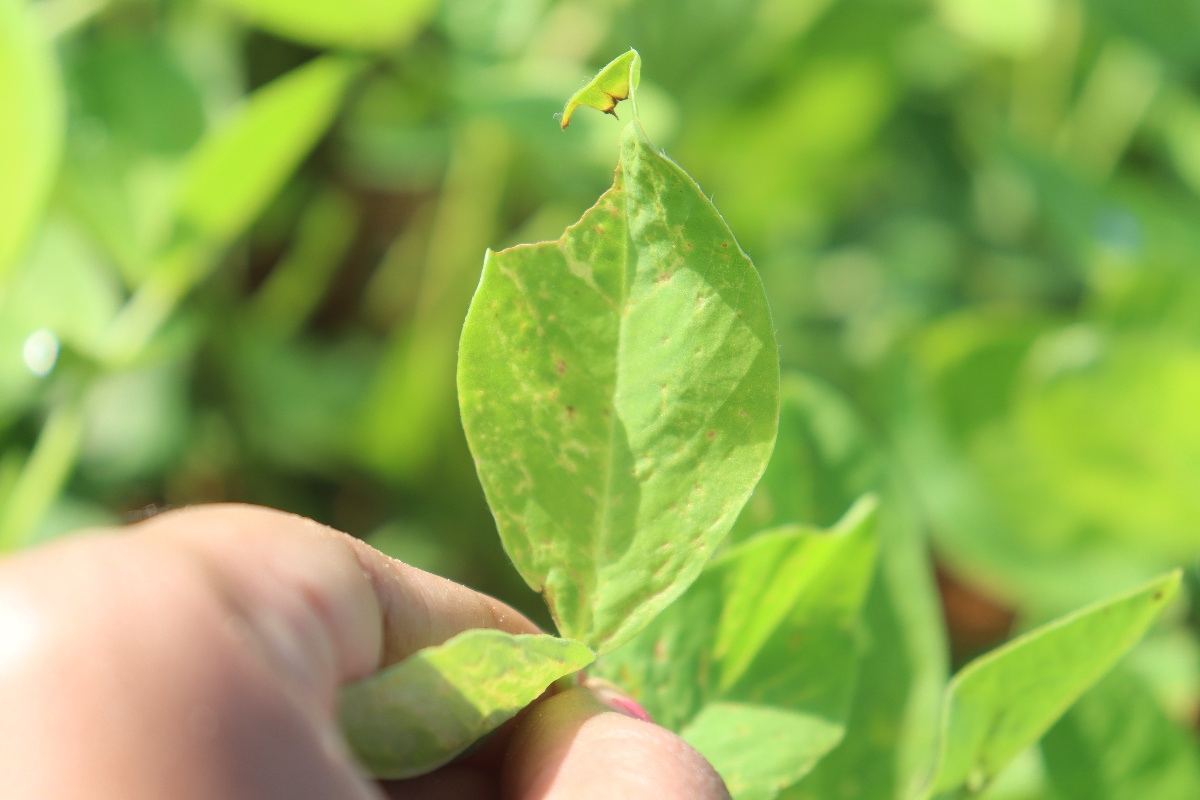
Label: healthy leaf